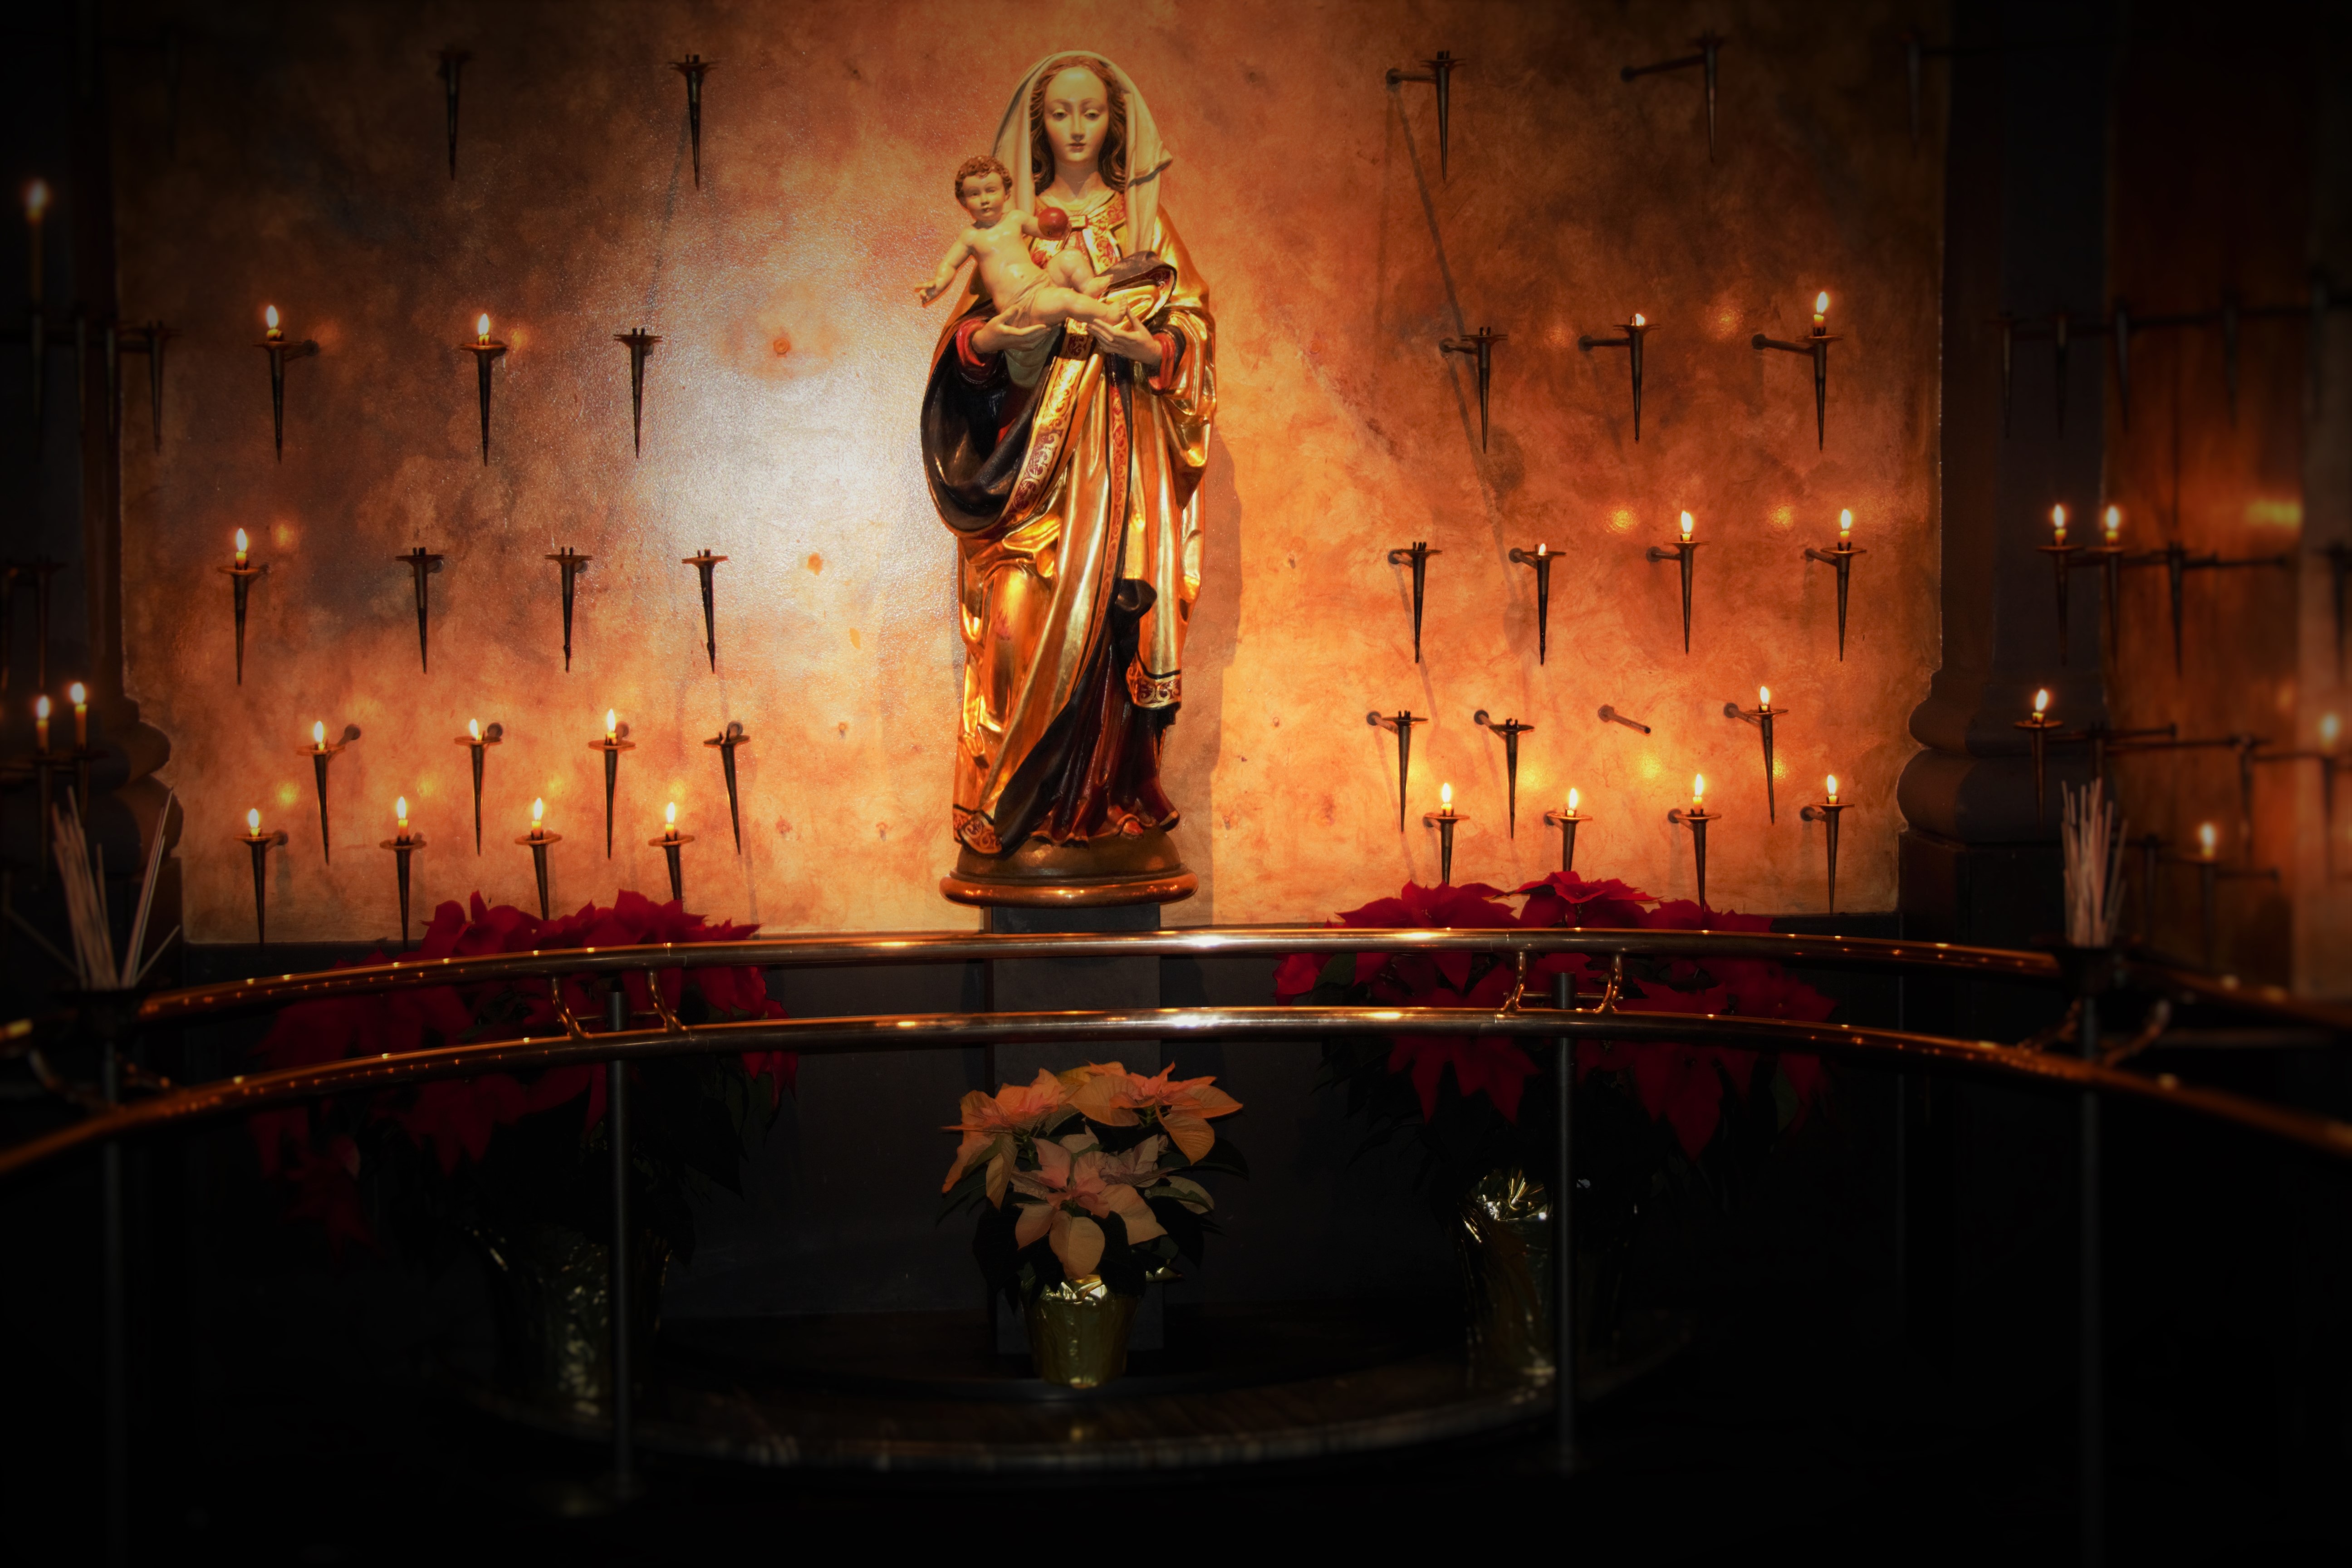
architecture, night, building, old, city, landmark, darkness, church, cathedral, historic, tourism, lighting, theatre, stage, place, james, history, famous, catholics, musical theatre, scenographer, st james cathedral, seattle archdiocese